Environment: real
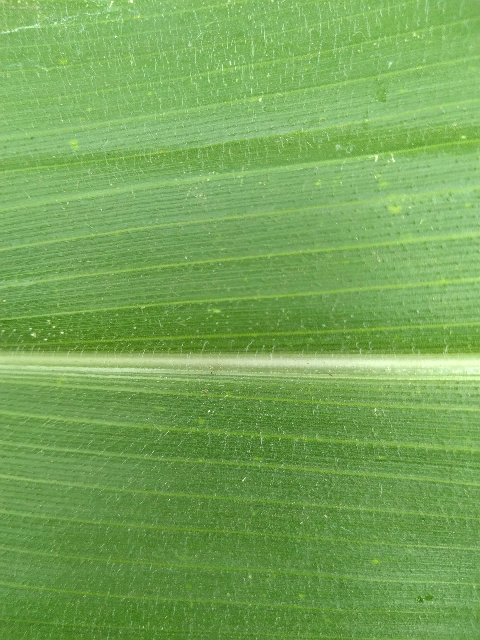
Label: healthy